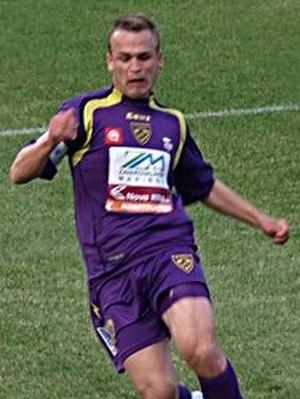
Dalibor Volaš, né le 27 février 1987 à Koper, est un footballeur slovène. Il évolue au poste d'attaquant.